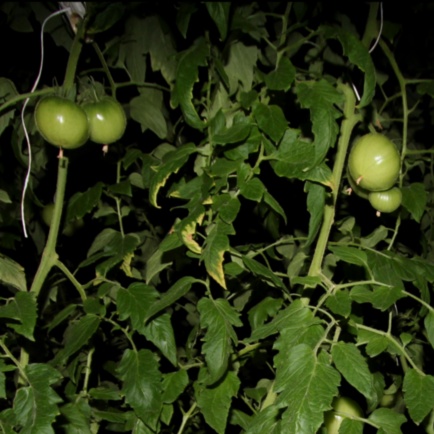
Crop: tomato